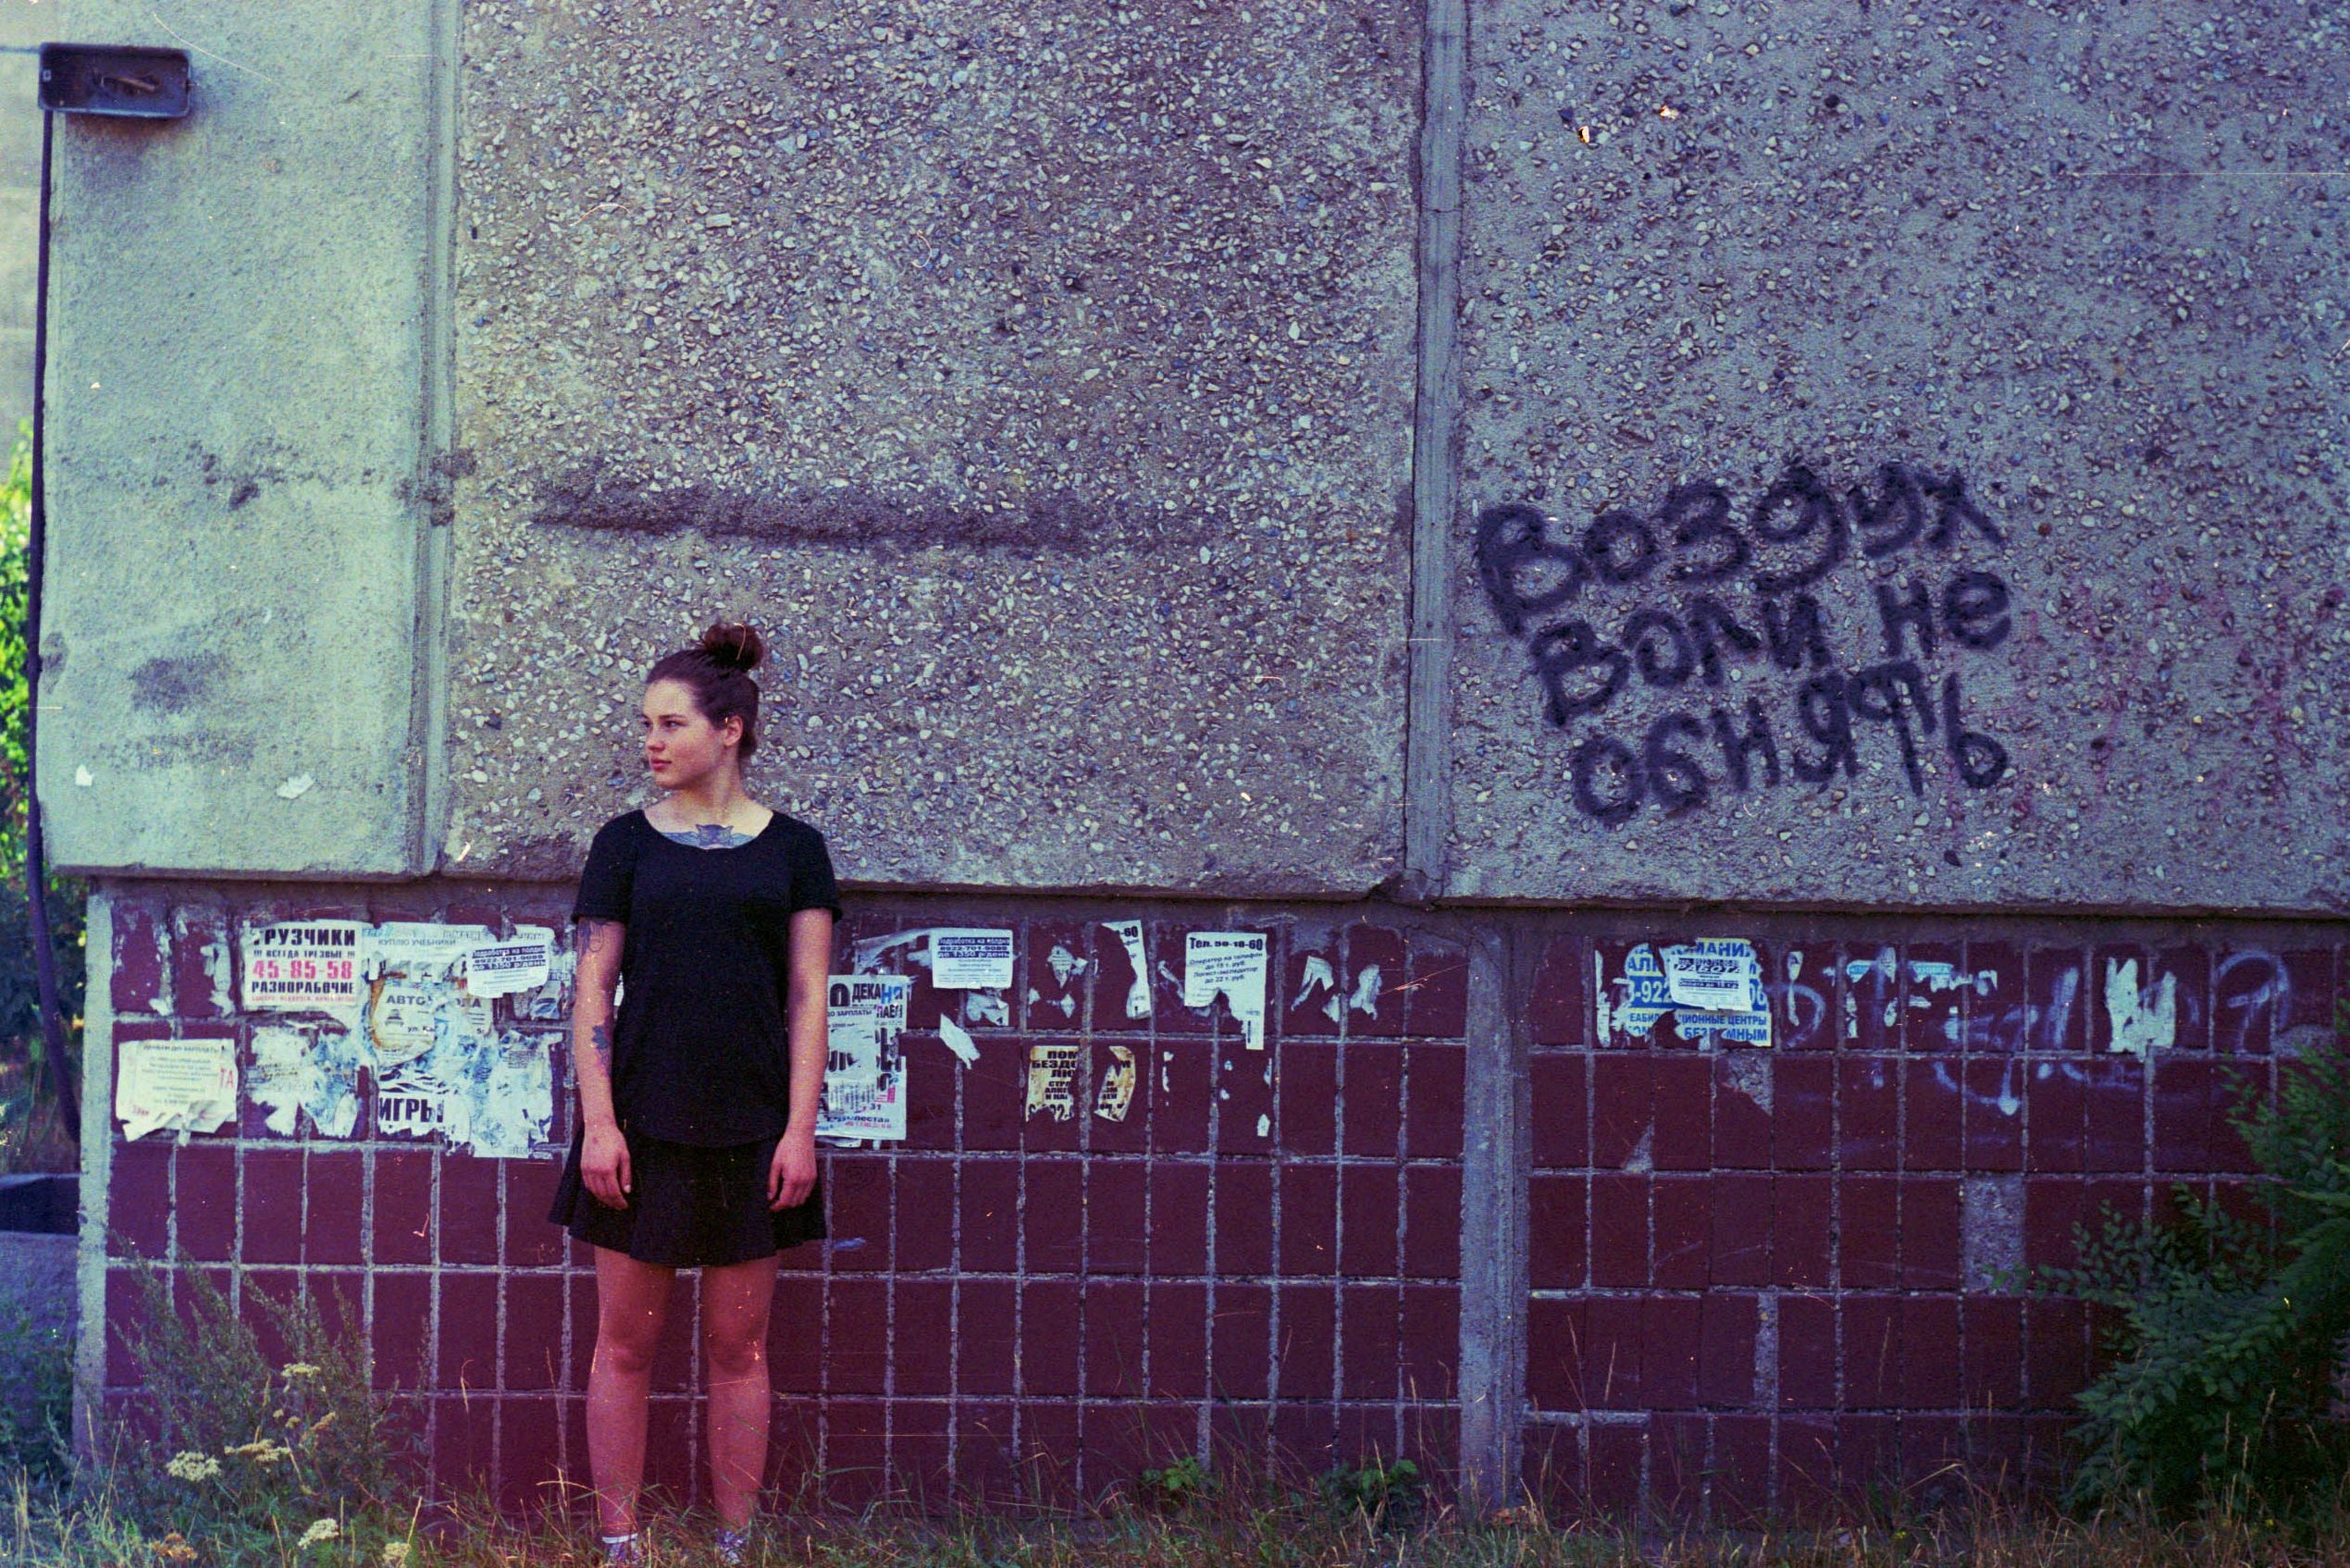
wall, color, blue, art